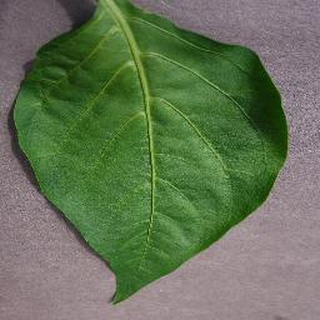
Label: healthy_bell_pepper